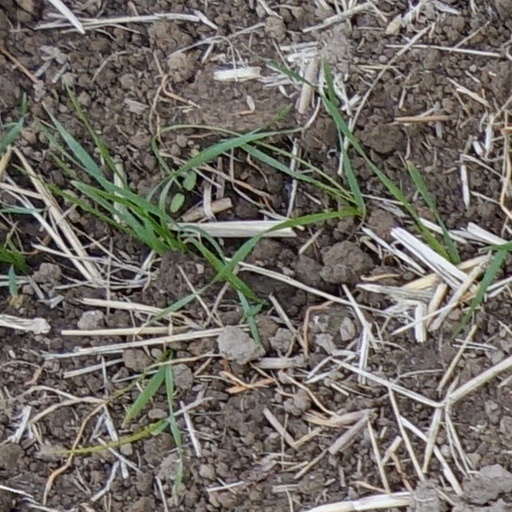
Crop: wheat